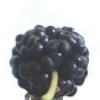
Label: mulberry